Strategic planning

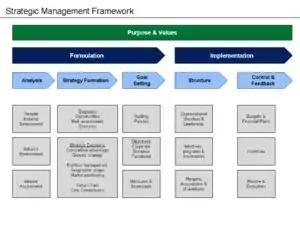
Strategic management processes and activities

Strategic planning is a process and thus has inputs, activities, outputs and outcomes. This process, like all processes, has constraints. It may be formal or informal and is typically iterative, with feedback loops throughout the process. Some elements of the process may be continuous and others may be executed as discrete projects with a definitive start and end during a period. Strategic planning provides inputs for strategic thinking: these are best seen as distinct but complementary activities. Strategic thinking guides the actual strategy formation. Typical strategic planning efforts include the evaluation of the organization's mission and strategic issues to strengthen current practices and determine the need for new programming. The end result is the organization's strategy, including a diagnosis of the environment and competitive situation, a guiding policy on what the organization intends to accomplish, and key initiatives or action plans for achieving the guiding policy.